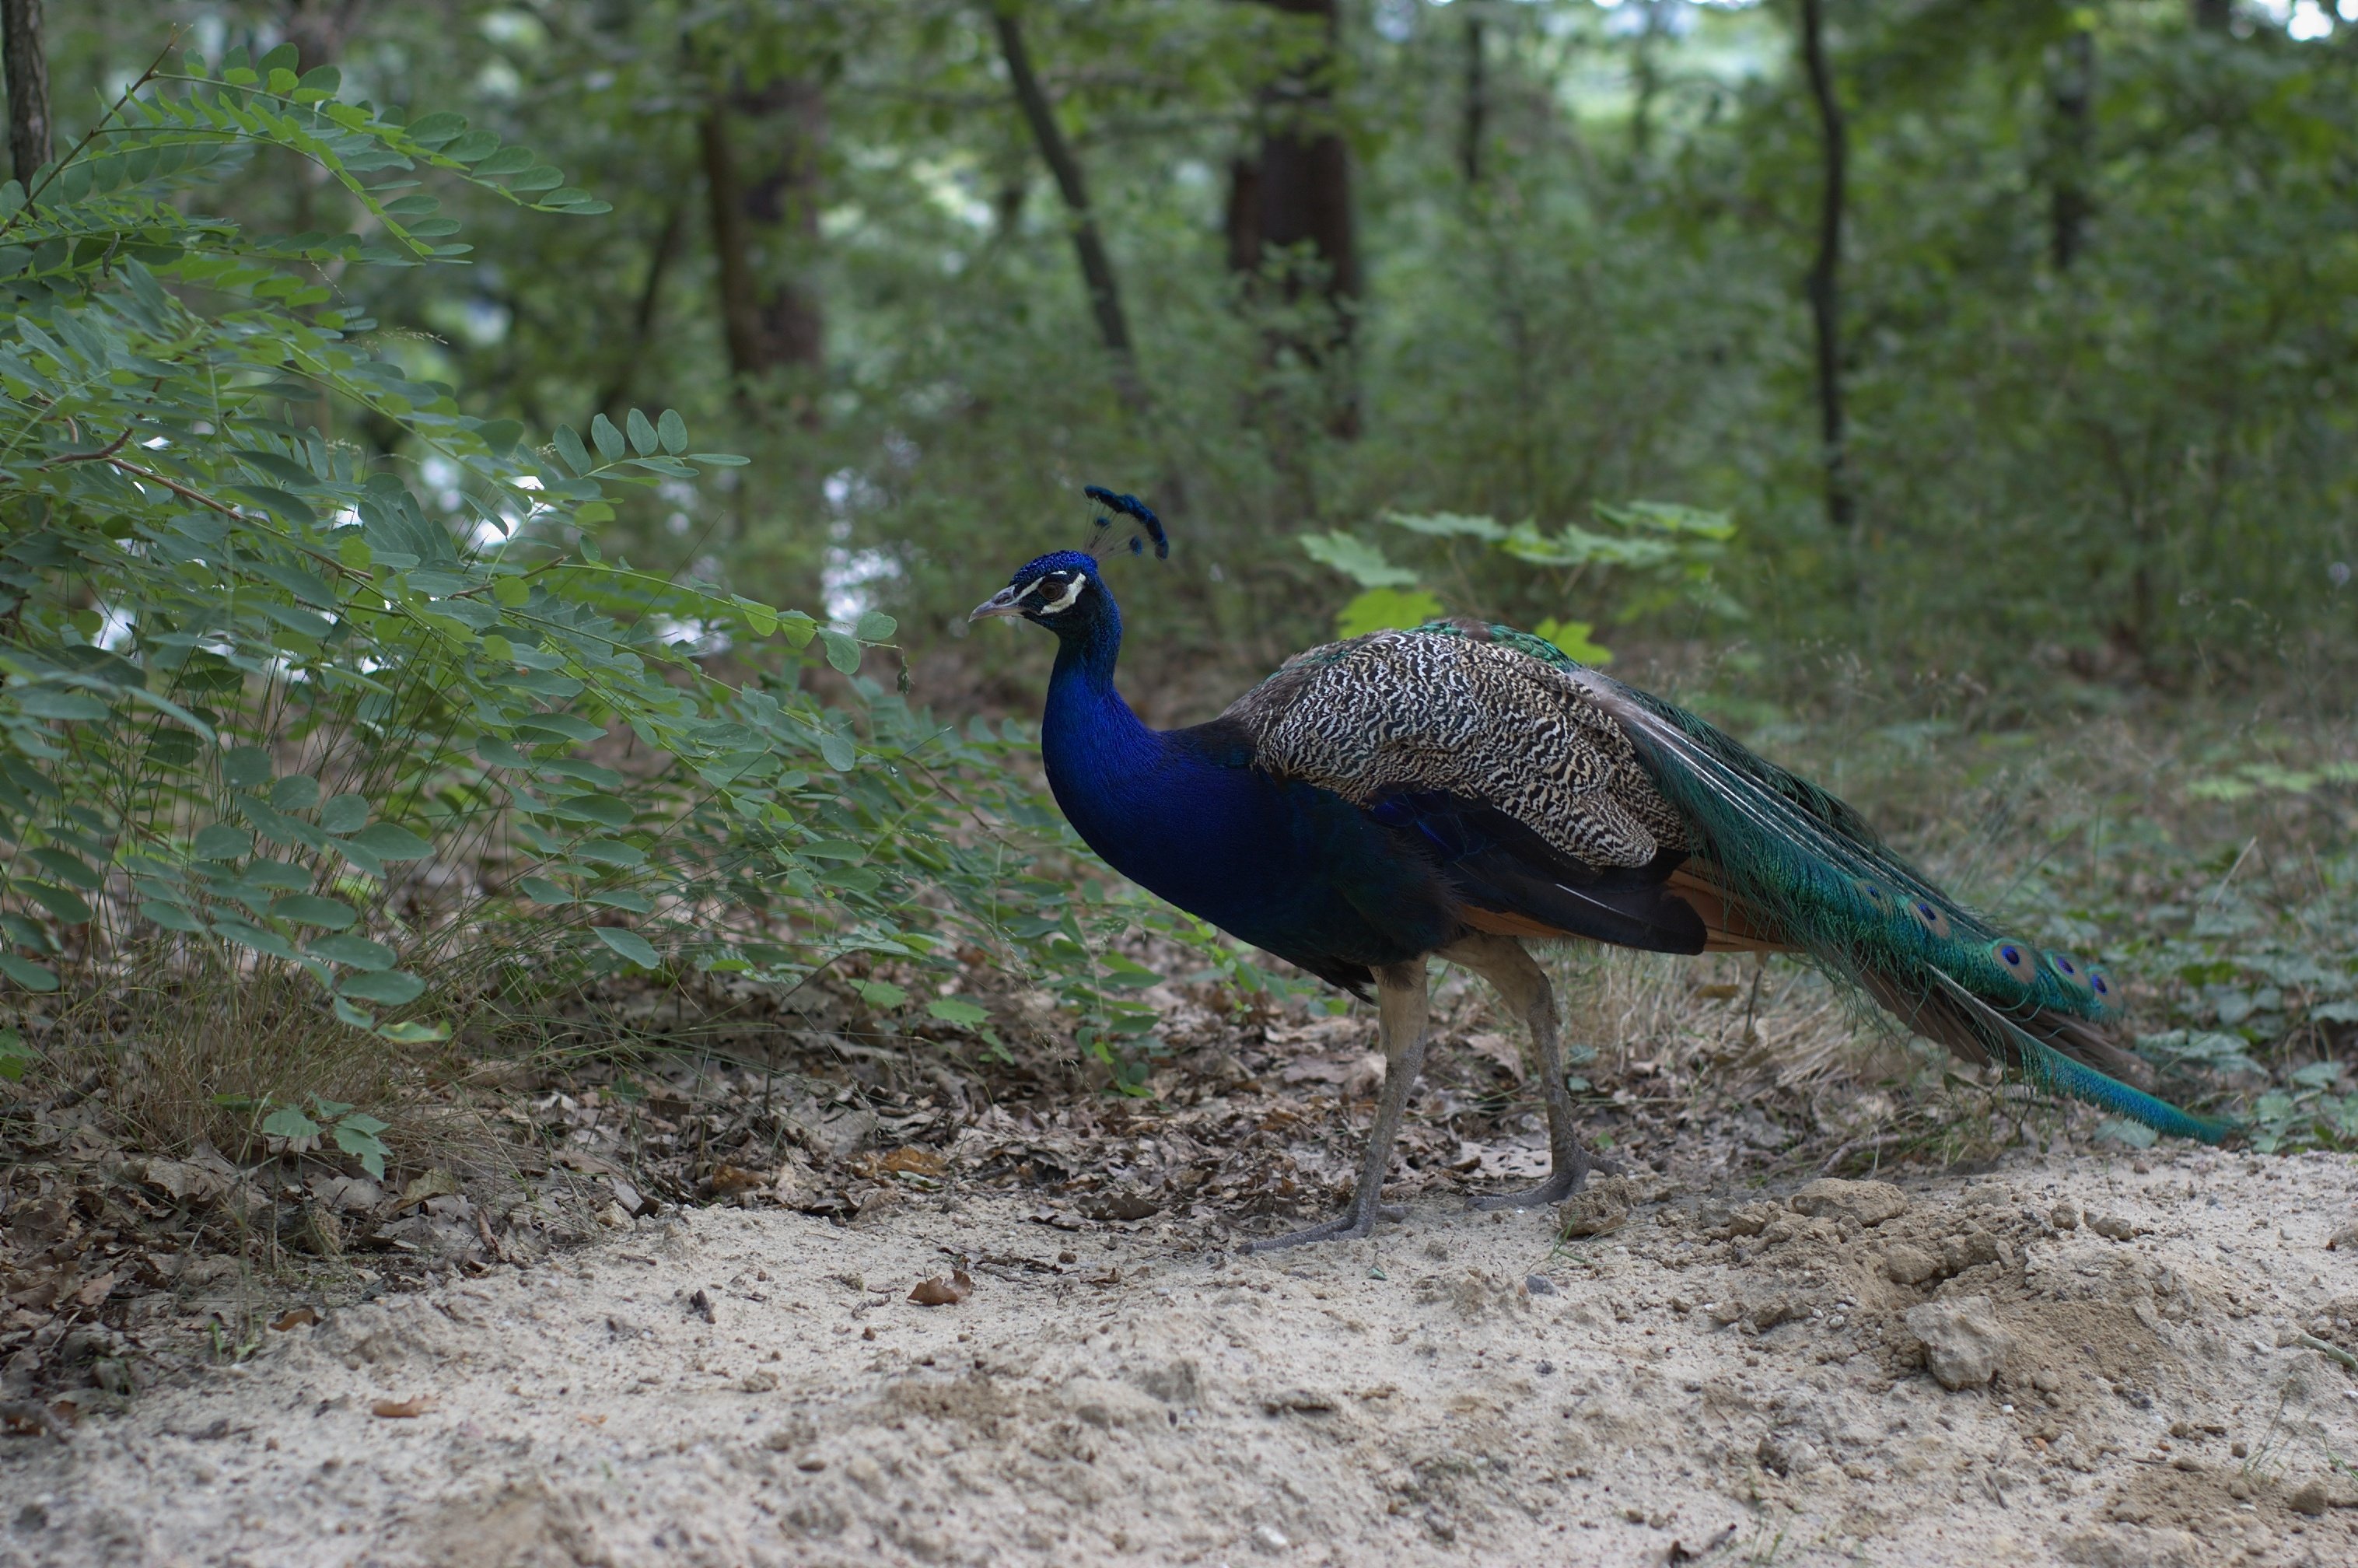
nature, bird, prairie, wildlife, beak, fowl, fauna, pheasant, 50mm, galliformes, turkey, vertebrate, rawtherapee, germany, deutschland, berlin, pentax, peafowl, lenstagged, steffenzahn, k100d, justpentax, iamflickr, fa50, fa50mm, smcpentaxfa11450mm, pentaxfa50mm, smcpfa50mmf14, phasianidae, wild turkey, domesticated turkey